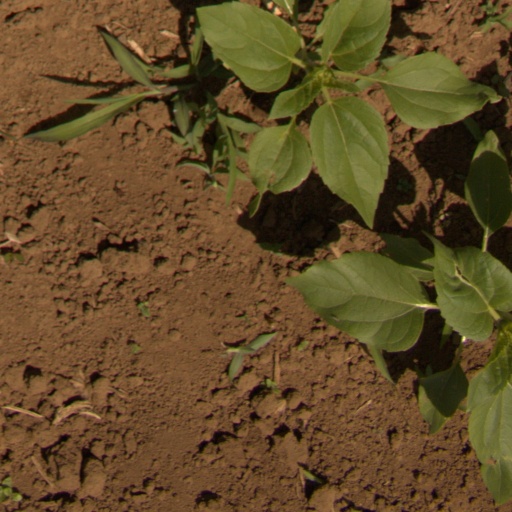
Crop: Jerusalem artichoke